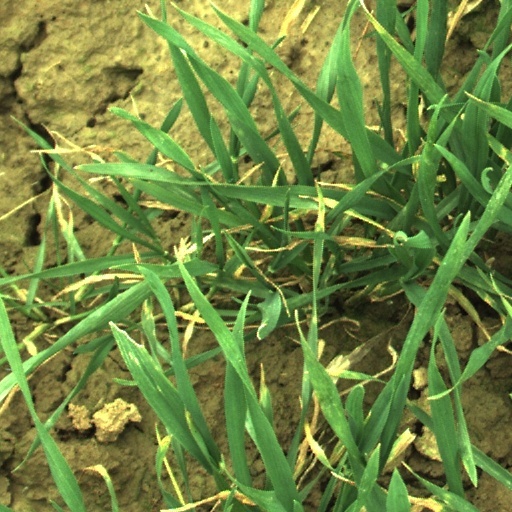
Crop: wheat